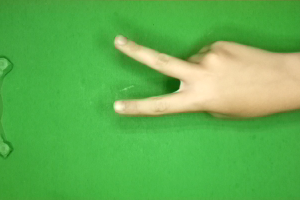
Label: scissors